Fushiga

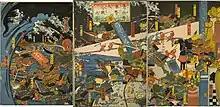
The great battle between the fruit and vegetable army and the fish troops, 1859 by Utagawa Hirokage

Fushiga is a genre of ukiyo-e woodblock prints depicting satirical pictures accompaniyed by text. Fushiga prints usually depicted ordinary people in their everyday activities, with their exclamations written next to them, and not celebrities or famous landscapes. Fushiga relied more on text than on the image, and because of that was "virtually ignored by Western critics of the print".